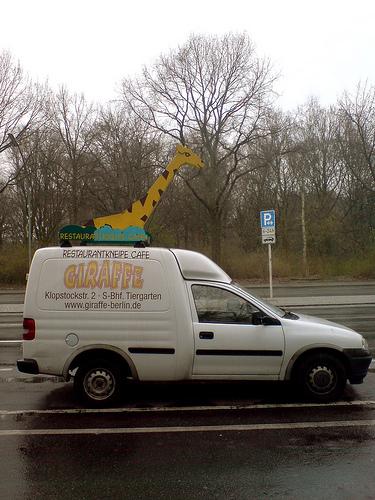
Weather: rain or strom